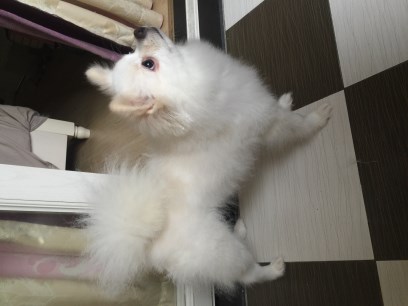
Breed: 1936-n000005-Pomeranian